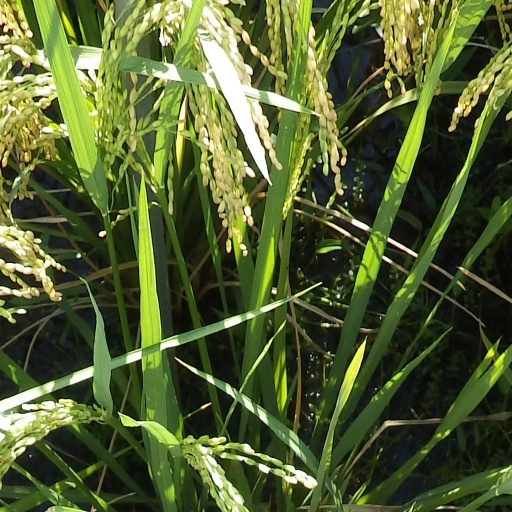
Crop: rice